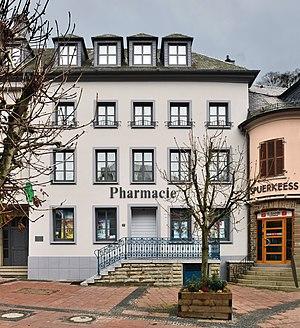
Luxembourg, Clervaux